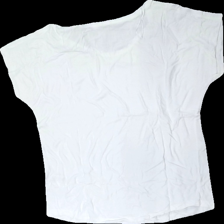
View: back
Type: T-shirt
Category: Ladies
Brand: Lager 157
Colors: White
Material: 100% viscose
Cut: Regular, C-collar
Size: M
Season: All
Stains: Minor
Price range: <50
Recommended usage: Export